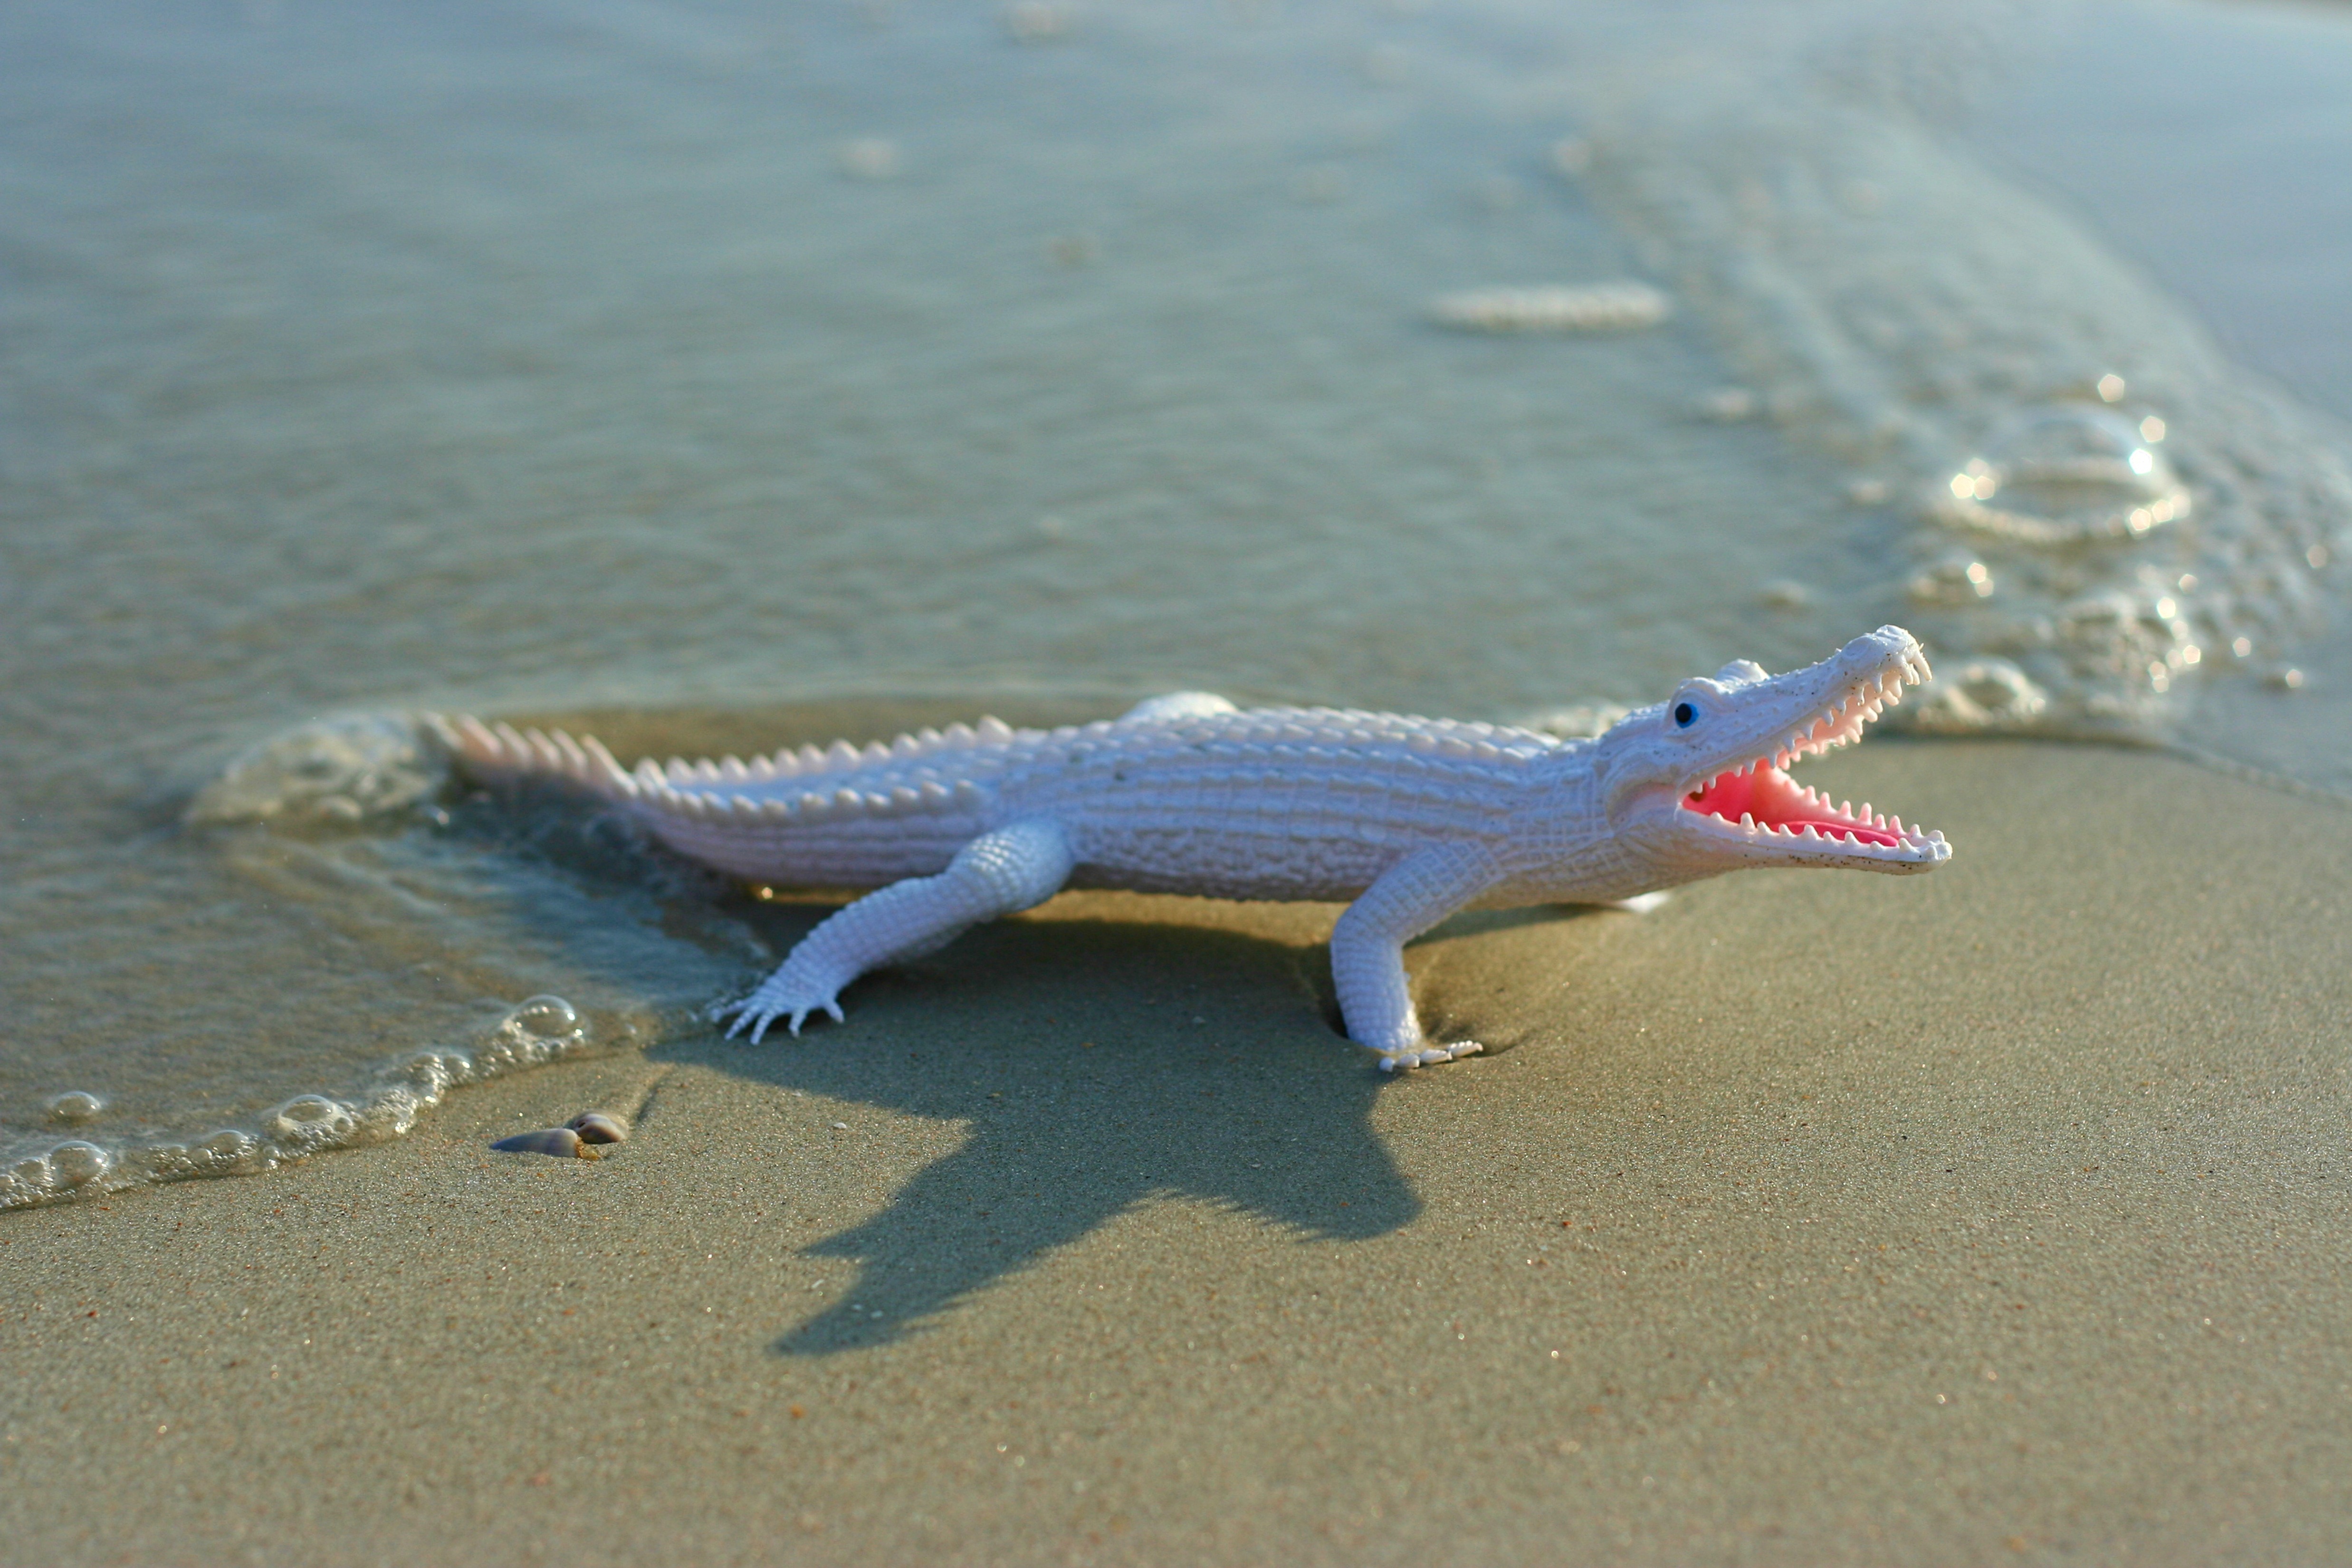
beach, sand, wave, reptile, toy, fauna, alligator, vertebrate, prop, marine biology